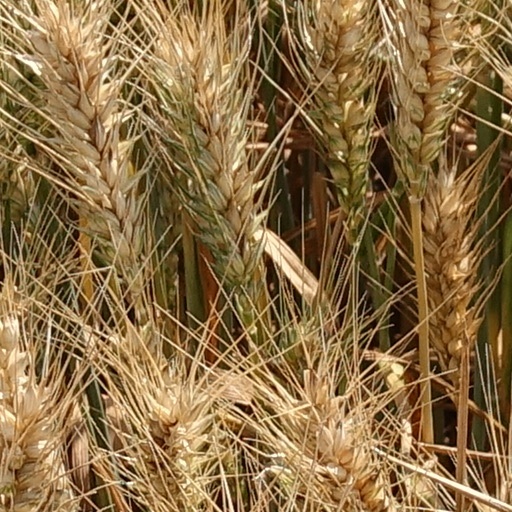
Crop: wheat